Restoration literature

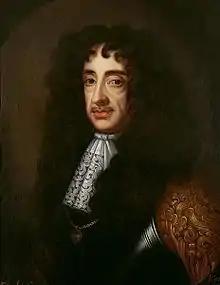
Charles II

During the Interregnum, England had been dominated by Puritan literature and the intermittent presence of official censorship (for example, Milton's "Areopagitica" and his later retraction of that statement). While some of the Puritan ministers of Oliver Cromwell wrote poetry that was elaborate and carnal (such as Andrew Marvell's poem, "To His Coy Mistress"), such poetry was not published. Similarly, some of the poets who published with the Restoration produced their poetry during the Interregnum. The official break in literary culture caused by censorship and radically moralist standards effectively created a gap in literary tradition. At the time of the Civil War, poetry had been dominated by metaphysical poetry of the John Donne, George Herbert, and Richard Lovelace sort. Drama had developed the late Elizabethan theatre traditions and had begun to mount increasingly topical and political plays (for example, the drama of Thomas Middleton). The Interregnum put a stop, or at least a caesura, to these lines of influence and allowed a seemingly fresh start for all forms of literature after the Restoration.